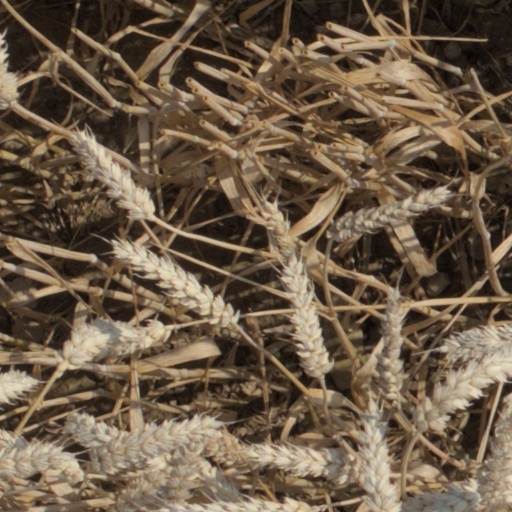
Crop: wheat